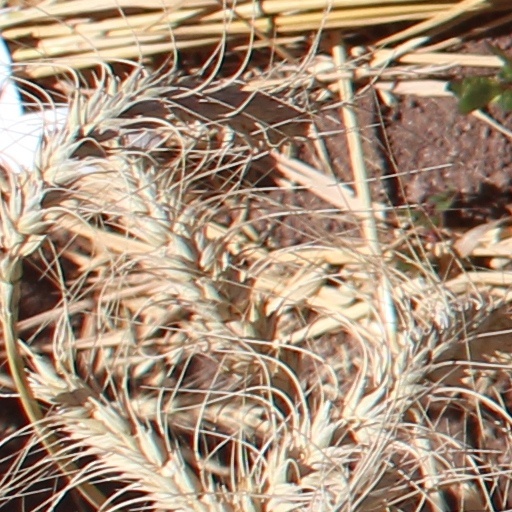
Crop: wheat